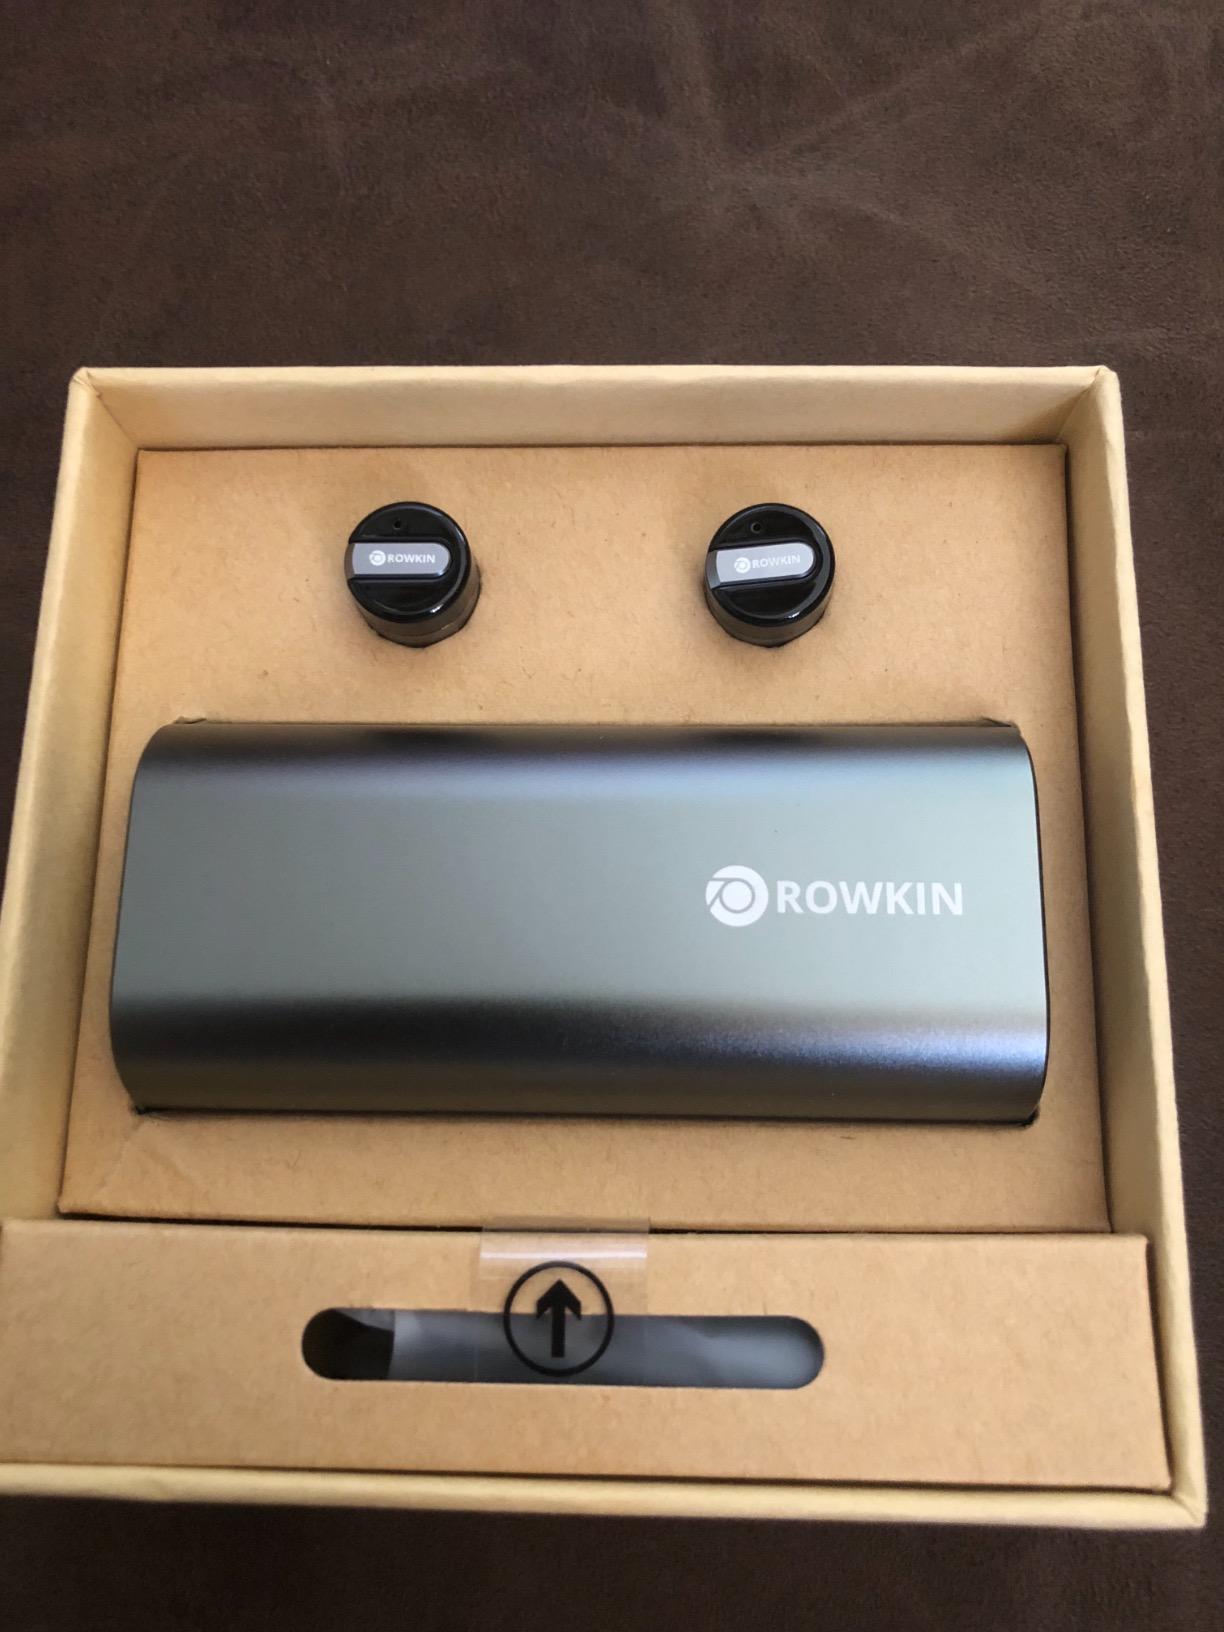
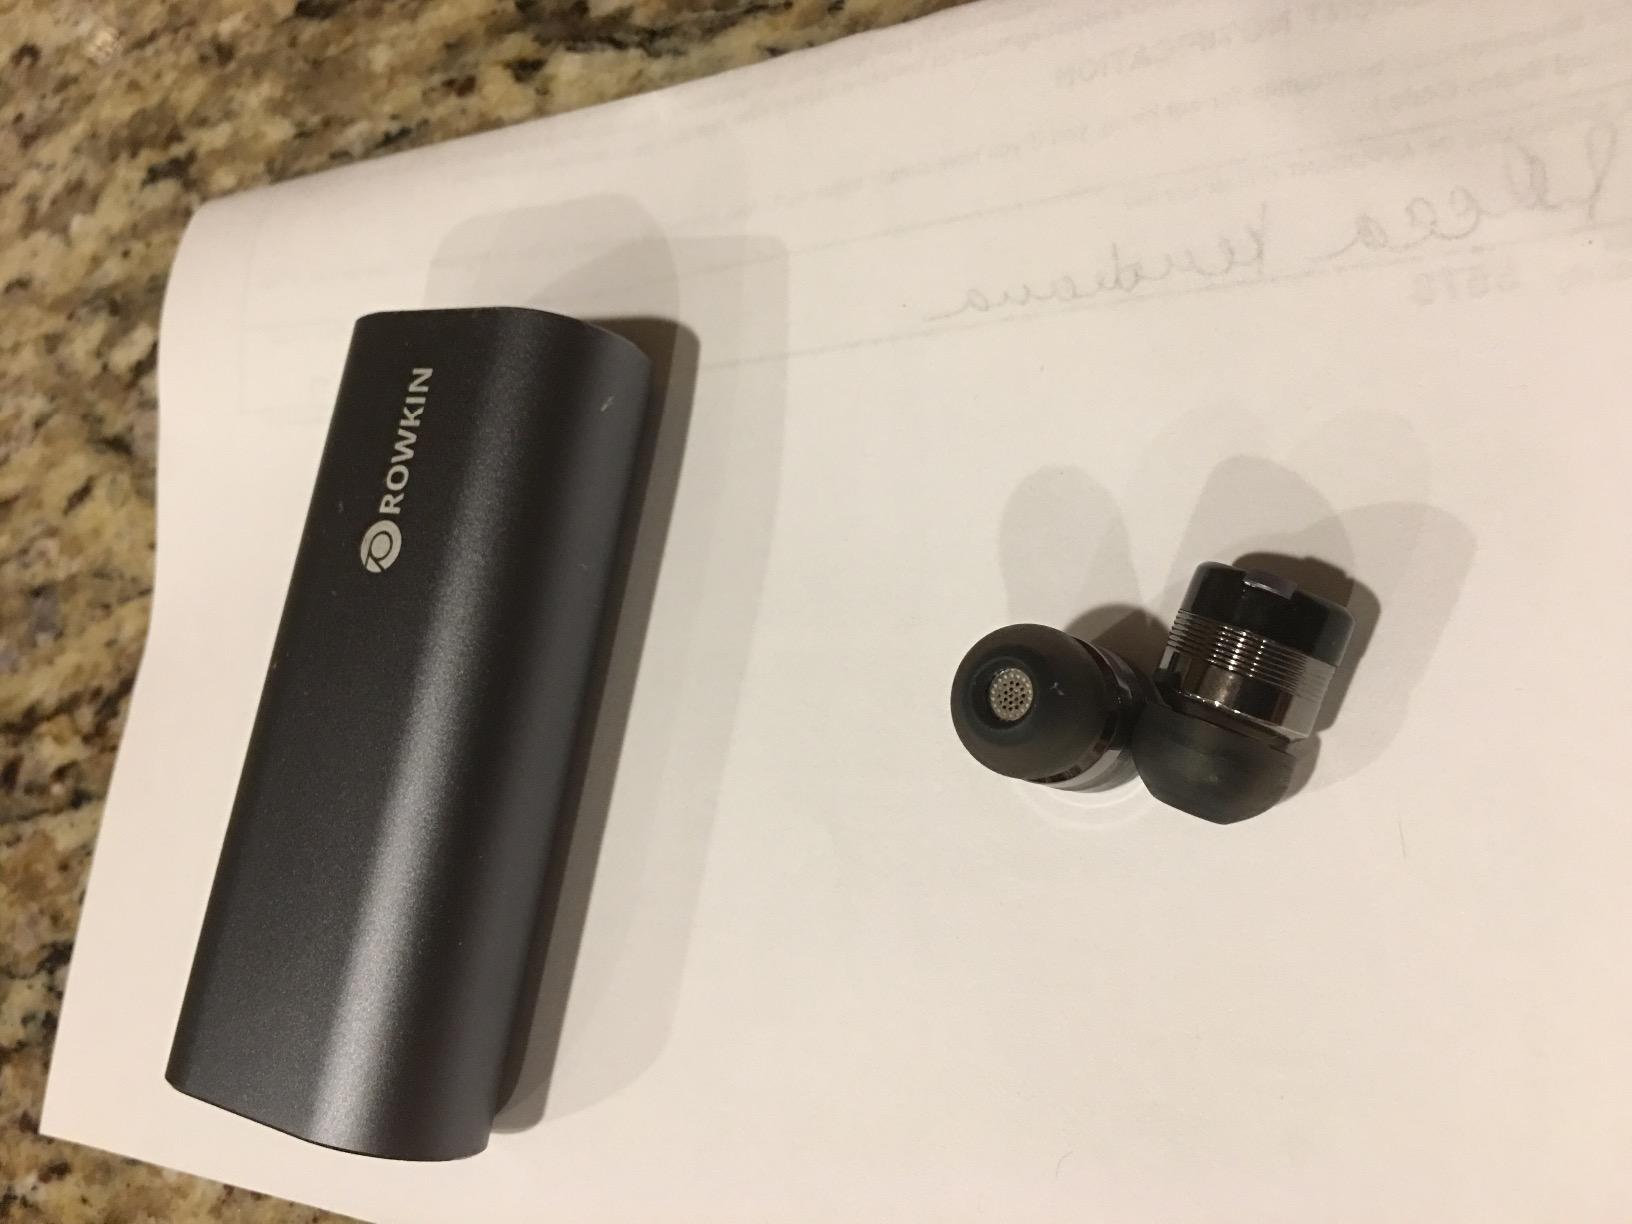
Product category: headphones
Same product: yes